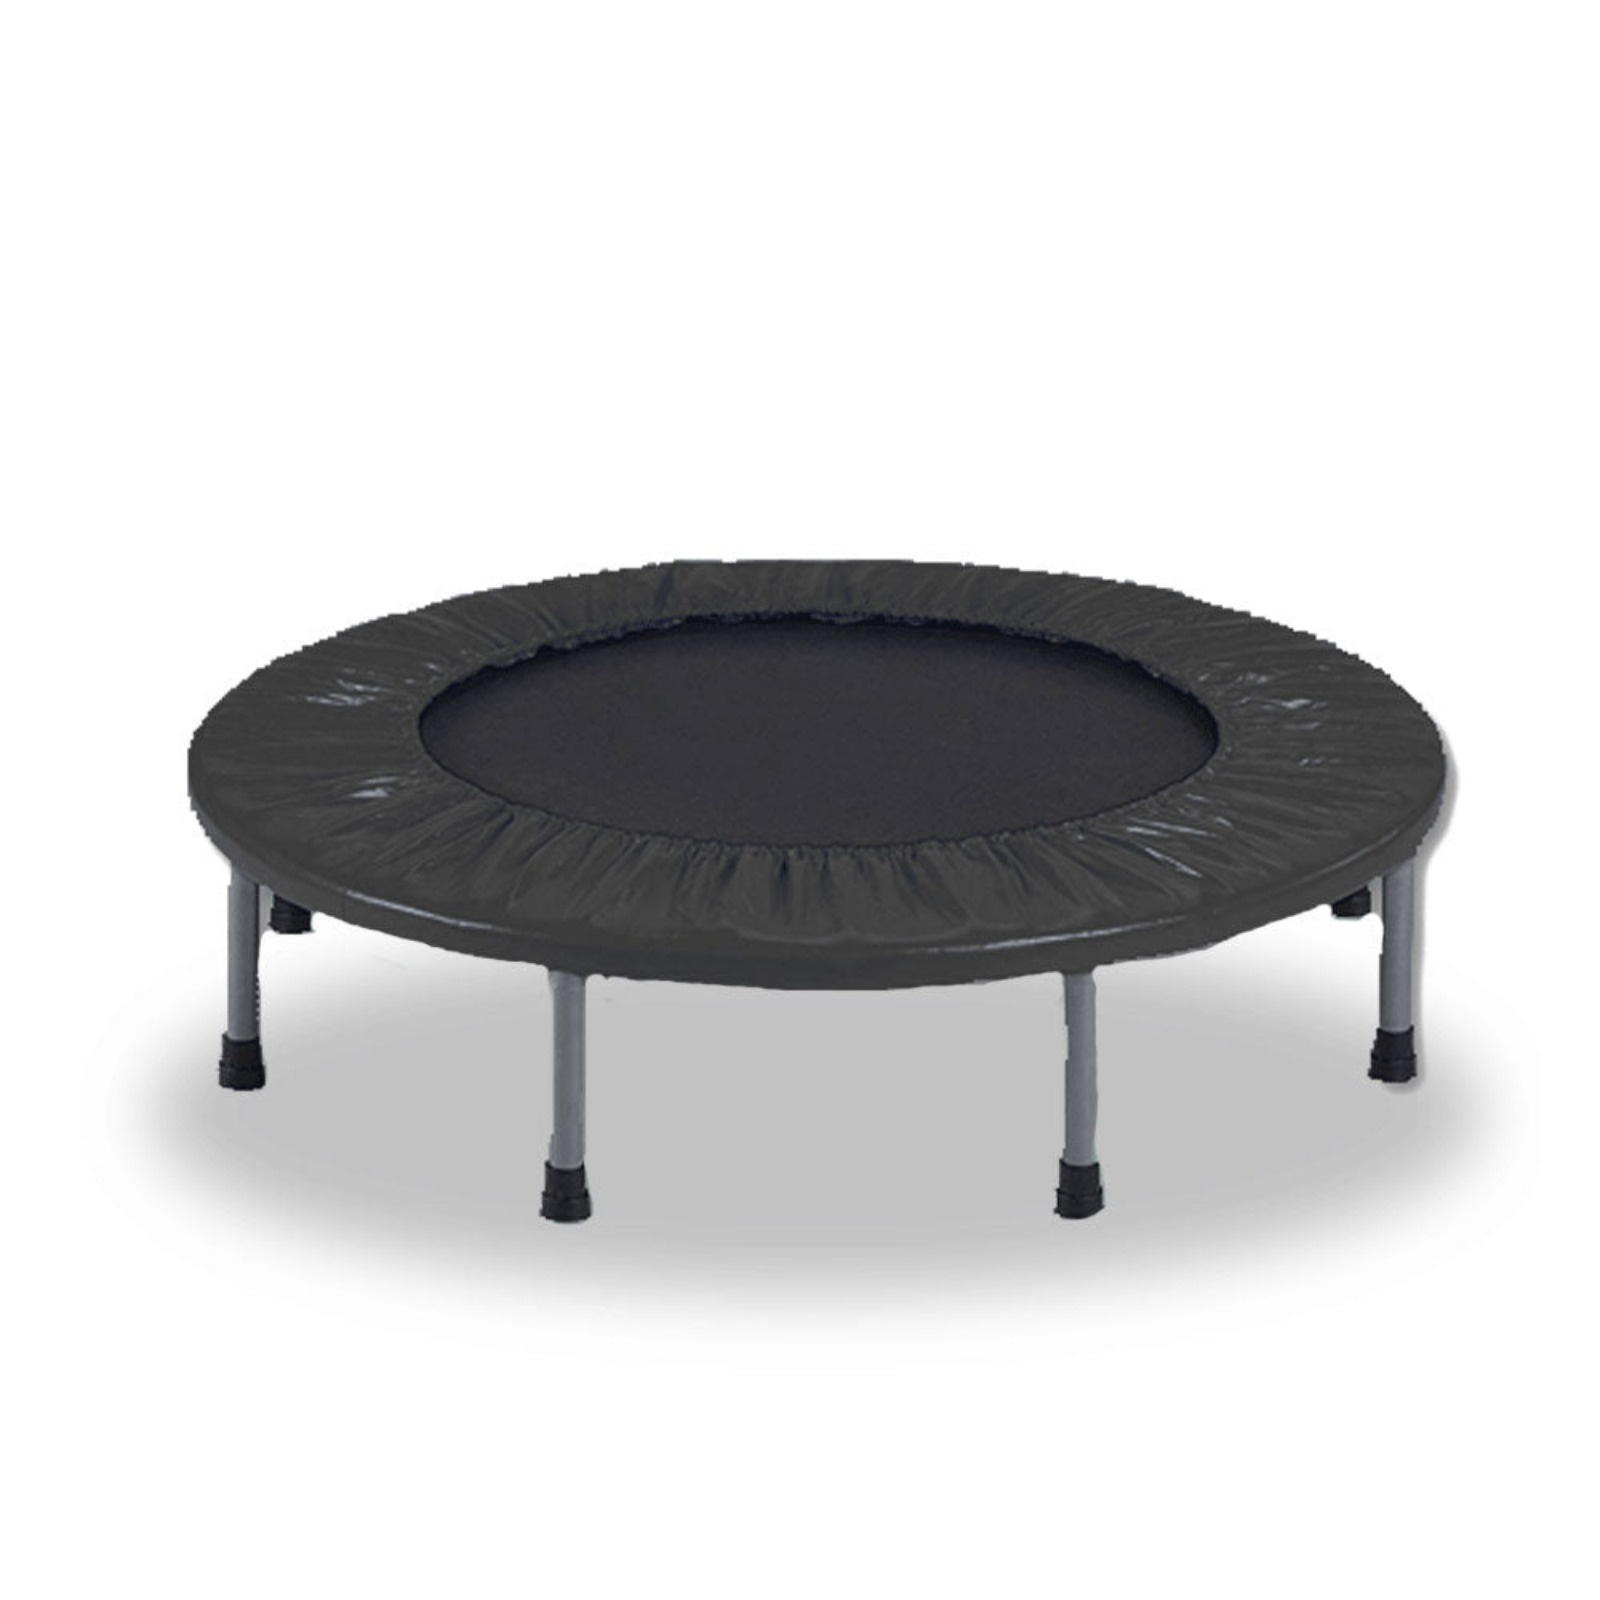
40" Mini Trampoline Jogger Rebounder Home Gym Workout Fitness Black
Description This fantastic fitness tamppoline helps you with jumping and balancing exercises. Easy to assemble with included instructions, this mini trampoline is sturdy and durable. Prefect size and made from solid metal construction, this trampoline is great for small areas. Boating safety padding that covers the springs, this trampoline is not only safe, but is convenient with its foldaway construction. Easy to assemble in a matter of minutes, you will be jumping on this sport trampoline in no time. FEATURE Soft and small in size Easy to assemble Keep fit with jumping & balancing exercise Sturdy and durable Folds away for easy storage Solid metal frame Safety padding cover springs for safety Maximum recommended user weight: 100kg
Brand: Bargene
Category: Sporting Goods > Fitness & General Exercise Equipment > Cardio > Cardio Machines